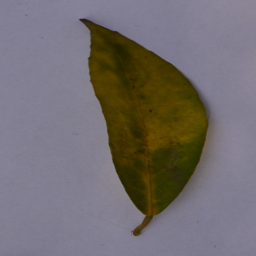
Plant part: leaf
Disease: greening